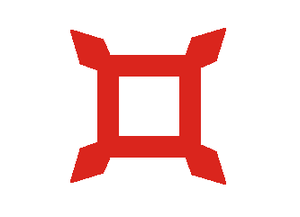
Le Xe corps est un corps d'armée de l'armée de l'Union pendant la guerre de Sécession. Il sert pendant les opérations en Caroline du Sud dans le département du Sud, et plus tard dans l'armée de la James de Benjamin Butler, lors des campagnes de Bermuda Hundred et de Petersburg.